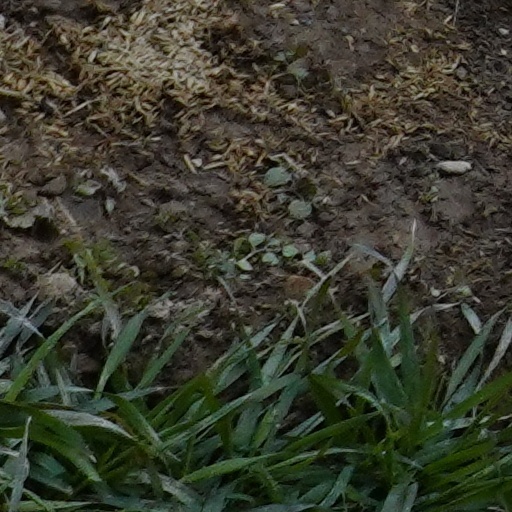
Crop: wheat